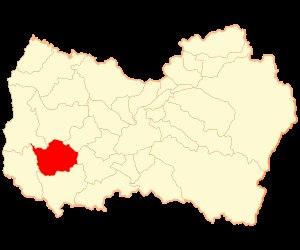
Pumanque est une commune du Chili faisant partie de la province de Colchagua, elle-même rattachée à la région O'Higgins. En 2012, sa population s'élevait à 3 458 habitants. La superficie de la commune est de 441 km². La commune est située dans une zone constituée de plaines et de collines basses la Cordillère de la Côte et le bourg principal est arrosé par le rio Estero Pumanque. La commune se trouve à environ 158 kilomètres au sud-ouest de la capitale Santiago et 61 kilomètres à l'ouest de San Fernando capitale de la Province de Colchagua.